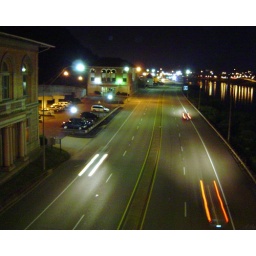
Shot take from the Southside bridge in Charleston, WV. The building on the left in front is the old train station.